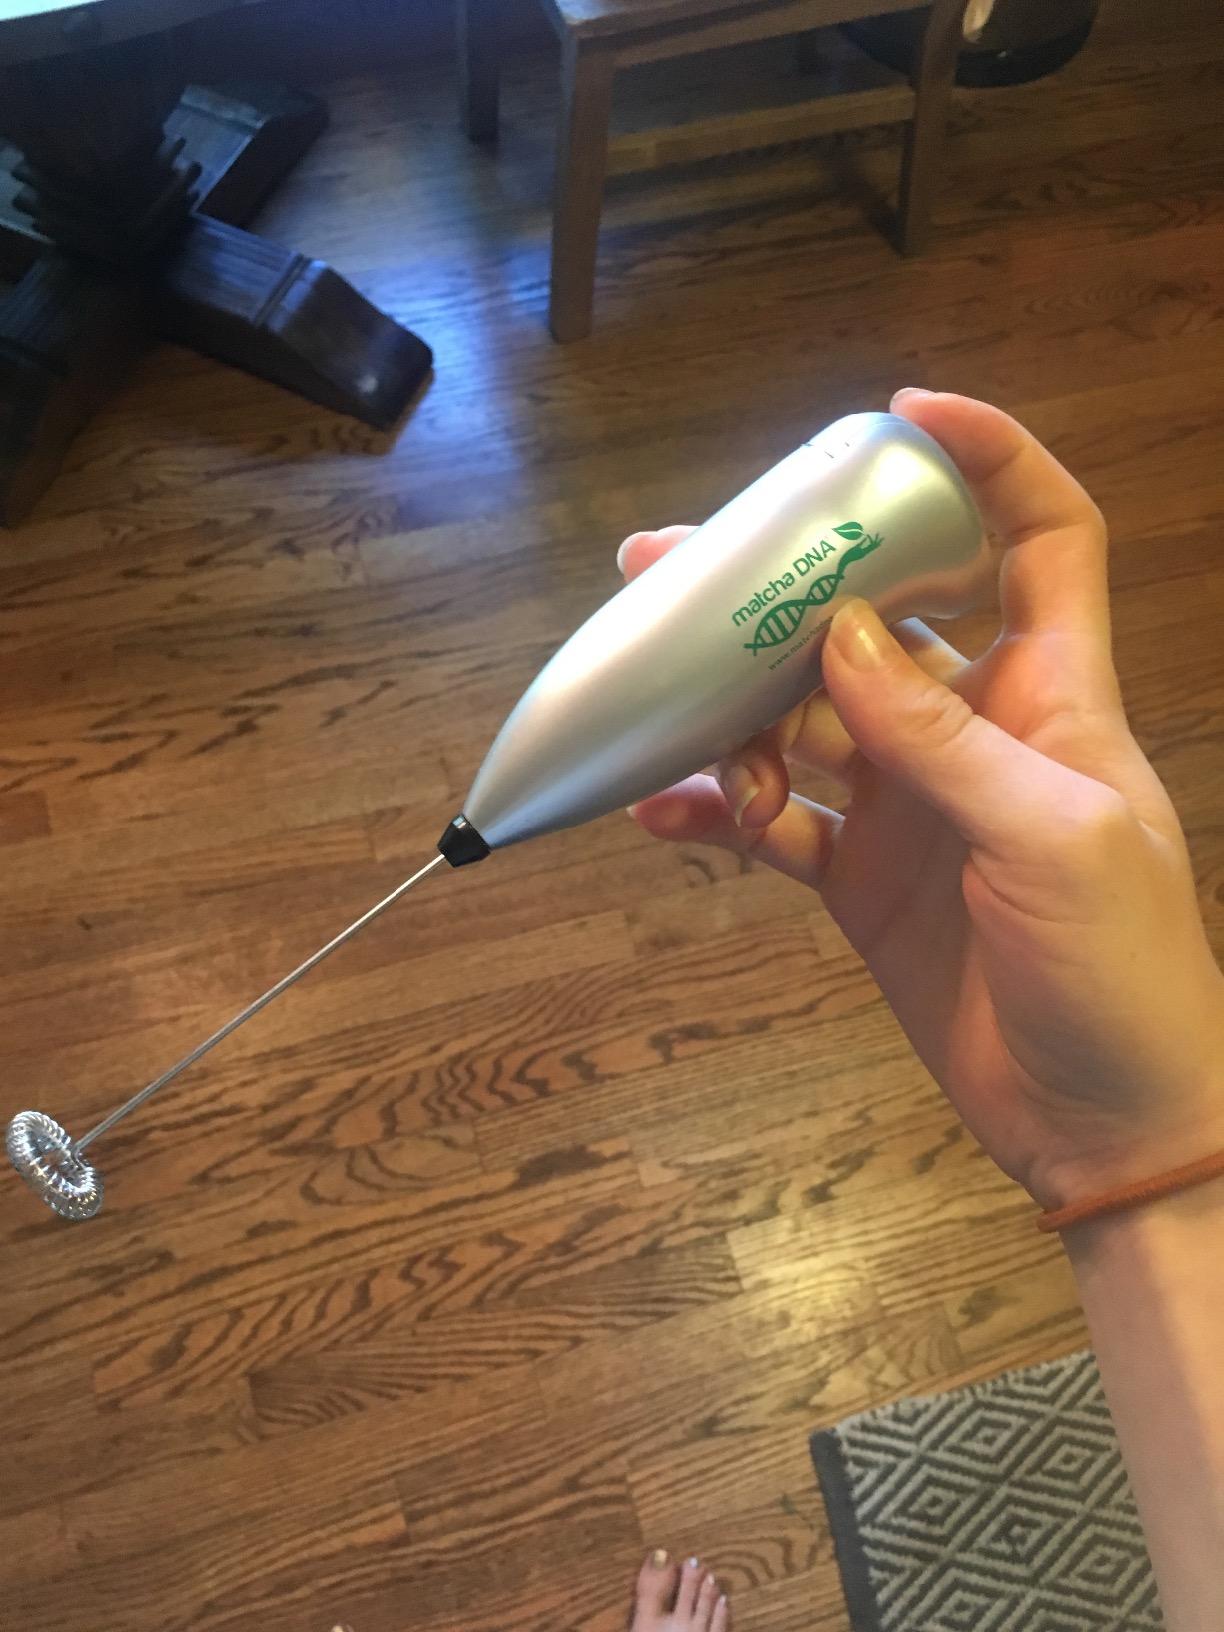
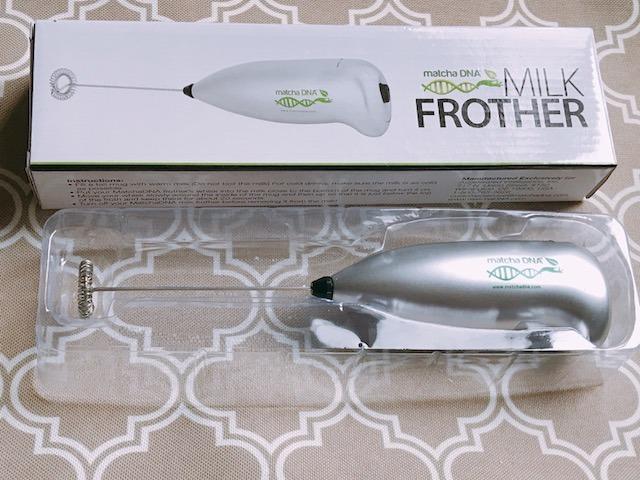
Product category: items_mixer
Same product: yes